Beer in Slovakia

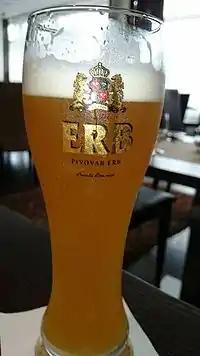
A glass of 12% Erb Weissbier

The mining town of Banská Štiavnica had eight to ten breweries during the late Middle Ages. These, being run by the owners of the local mines, meant the salaries paid to the miners went straight back to the owners. Centuries later in 2010, a local mining engineer, Eduard Rada opened ERB (Eduard Rada Breweries) Brewery. Surrounded by his immediate family in senior management, he began to brew his own way. The beers of ERB was Lager 10% and 12%, ERB Special Dark 13% and ERB Weizen 12%, have been produced at the brewery since its opening. Later, ERB Smoked Lager 12% was added, which has become a forerunner for the ERB Limited Edition.